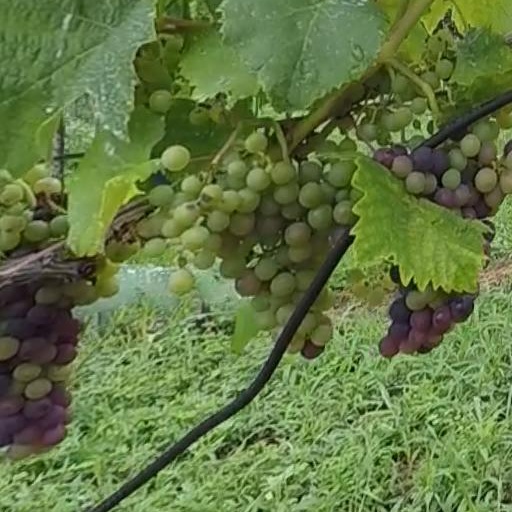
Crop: grape